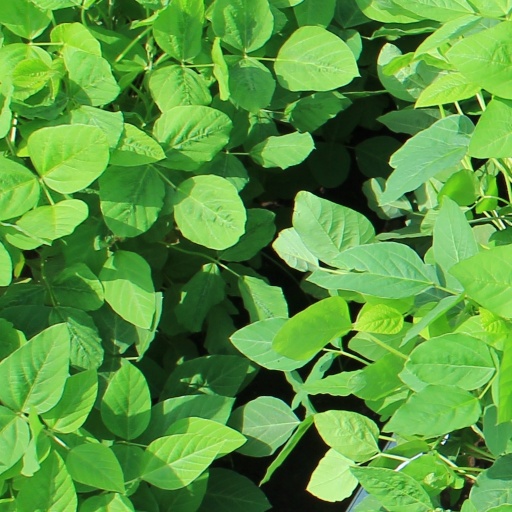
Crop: soybean